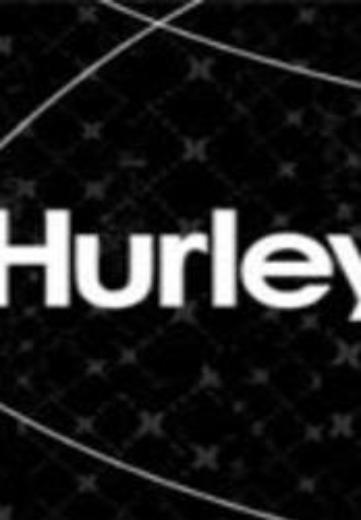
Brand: Hurley-2
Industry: Clothes